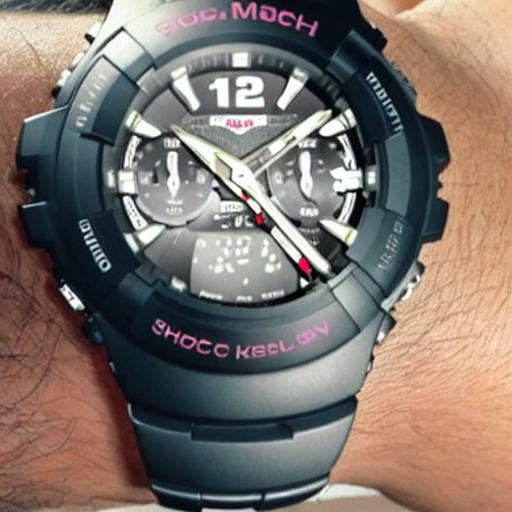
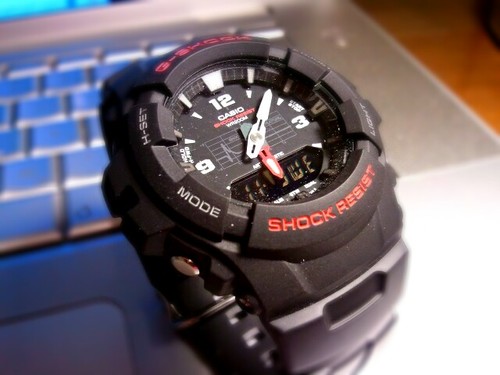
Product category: accessories_watch
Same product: no